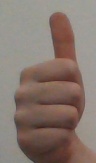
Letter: aleff